Jeanne (1934 film)

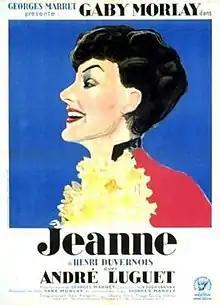

Jeanne is a 1934 French drama film directed by Georges Marret and starring Gaby Morlay, André Luguet and Hélène Perdrière. The film's sets were designed by the art director Eugène Lourié.